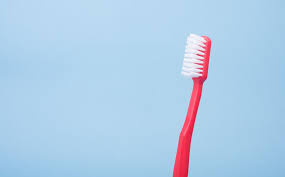
Waste category: trash